Matatu

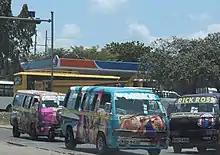
Brightly-coloured matatus in Mombasa in 2022

The name derives from a Swahili or Kikuyu colloquialism meaning "three". One explanation is that three 10 cent coins made up the typical 30 cent fare in the 1970s. There is no universally agreed opinion on an origin for the name, however, alternatively one news source suggests its origin lies in the Kikuyu language,